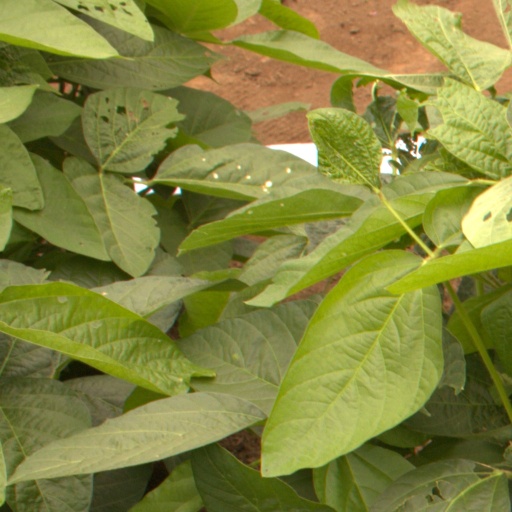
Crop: soybean